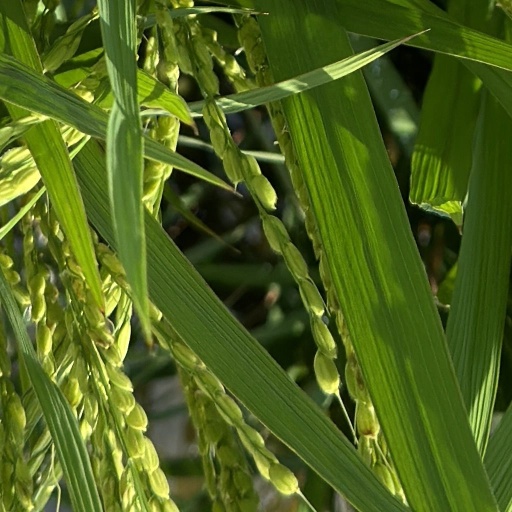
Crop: rice